Parish Apartments

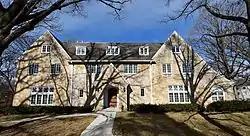

Parish Apartments, also known as the Sigma Pi Fraternity House and the St. Thomas More Parish Center, is a historic building located in Iowa City, Iowa, United States. It was listed on the National Register of Historic Places in 2013 as the Sigma Pi Fraternity House.